Tarampa State School

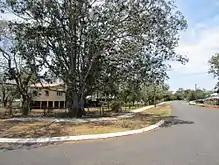
Mature fig tree in southeast corner of the grounds, 2014

In 1934 a new teacher's residence was constructed in the southeast corner of Tarampa State School and the old residence (the original provisional school building) was sold and removed the following year. The new residence was constructed to a standard Department of Public Works design (Type D/R3) containing three bedrooms, a living room, kitchen with stove alcove, bathroom and a wrap-around verandah. The new residence was described as "...a well-built, modern house, replete with all conveniences, and not over-decorated. The work is a credit to the builders and a big improvement to the surroundings".